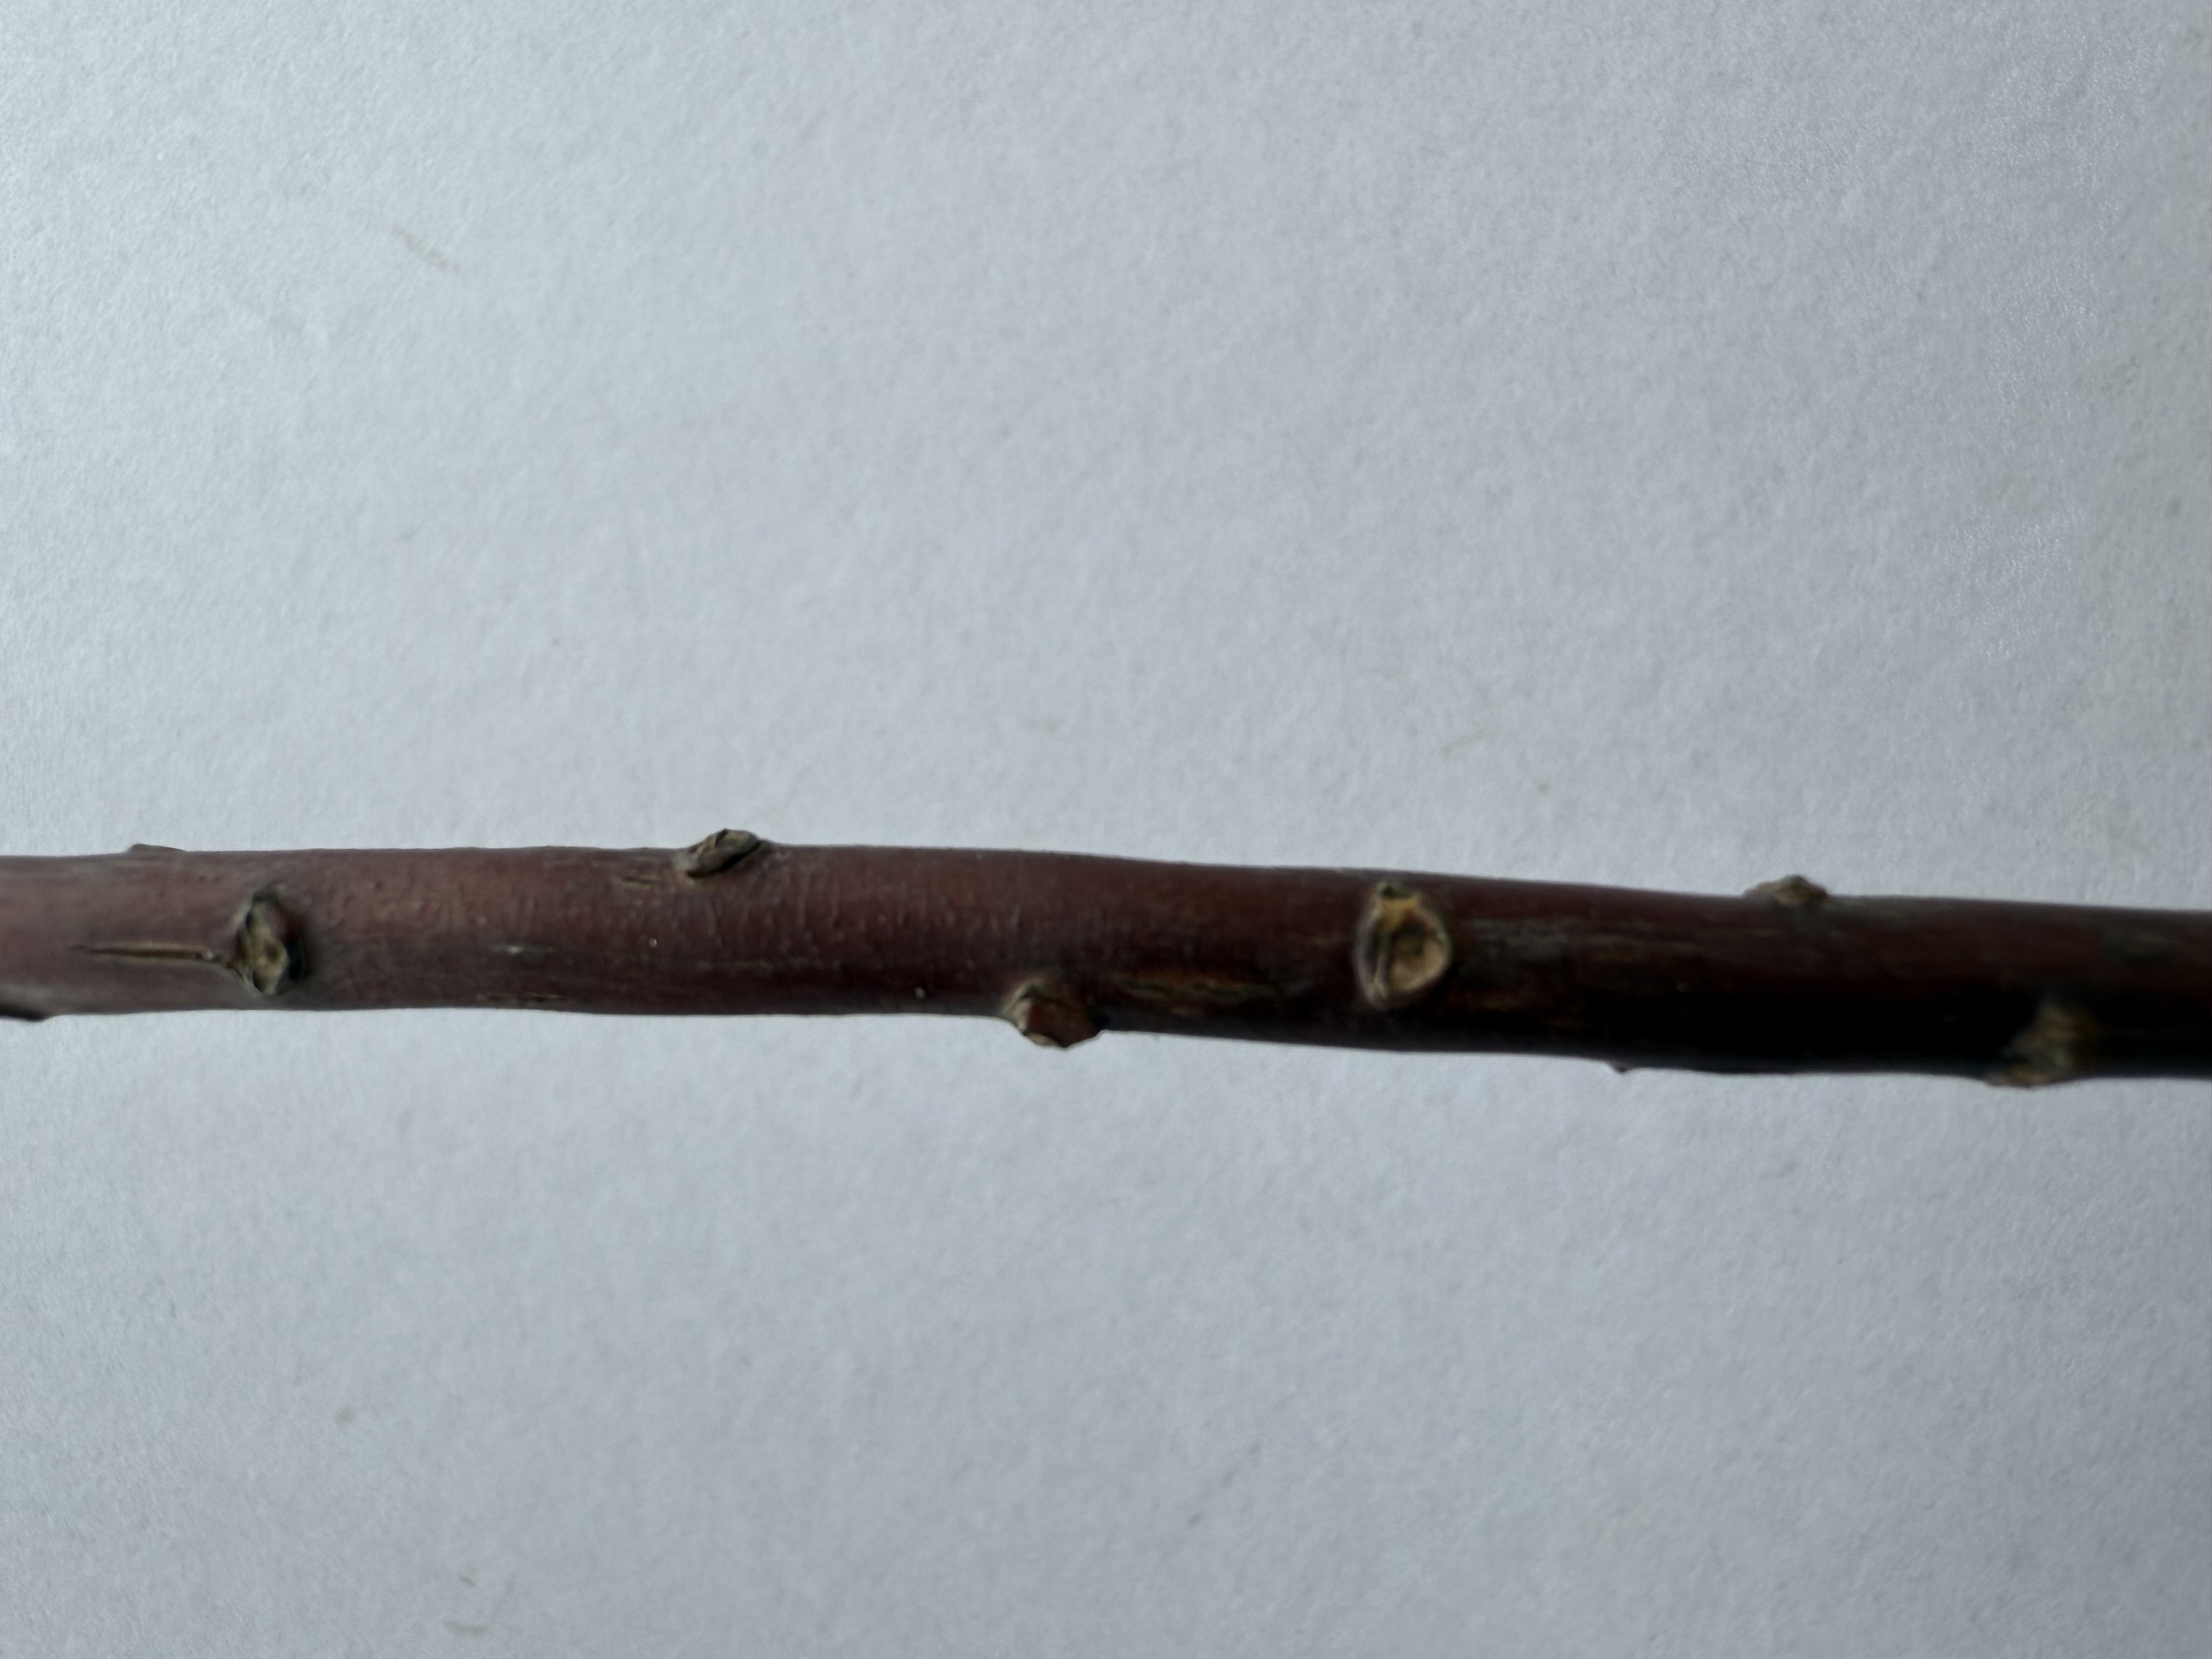
Variety: Strawberry Tree